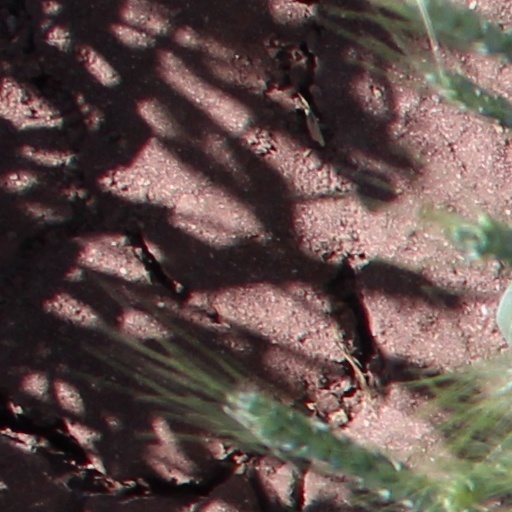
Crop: wheat